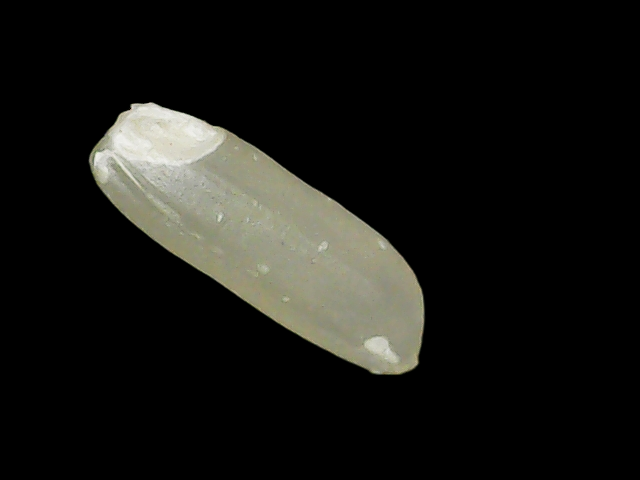
Rice variety: Binadhan7